Gold Coast Bulletin

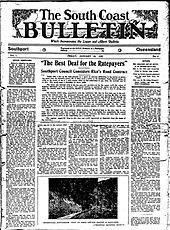
Front page of "The South Coast Bulletin", 25 January 1929

In 1908 Mr Edward Fass purchased the newspaper and sold his interest in 1928. On 21 December 1928, under the editorship of Mr Michael James O'Donohue, the newspaper changed format to a tabloid and altered its masthead to The South Coast Bulletin. The first issue with this title was published on 21 December 1928. In 1930 a new editor, Mr Norman Sydney Woodroffe, was appointed.